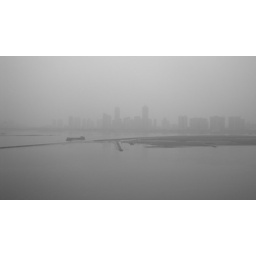
new city growing across the river. clear sky day in nanchang